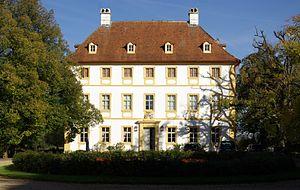
Frankenstein est le nom d'une famille de la noblesse immémoriale franconienne qui descend de la dynastie des seigneurs et baillis de Breuberg dans l'Odenwald, respectivement seigneurs de Lützelbach.